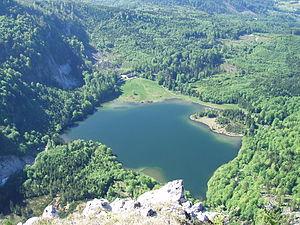
Le Laudachsee est un lac autrichien situé dans le land de Haute-Autriche, dans la région du Salzkammergut. Il est un voisin du Traunsee.